Kung Fu (1972 TV series)

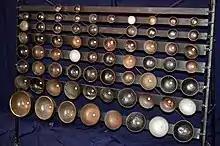
Dharma bells (from Emil Richards Collection)

The music for the opening and closing titles, as well as the incidental music, was composed by Jim Helms.